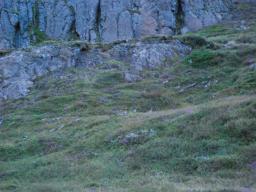
Label: Background_without_leaves